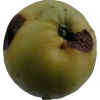
Label: Apple 13